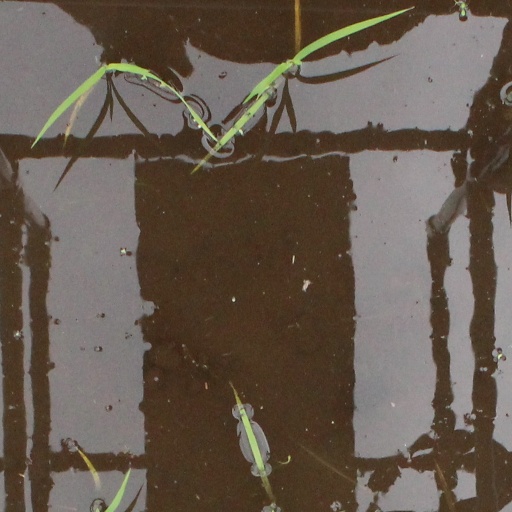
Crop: rice